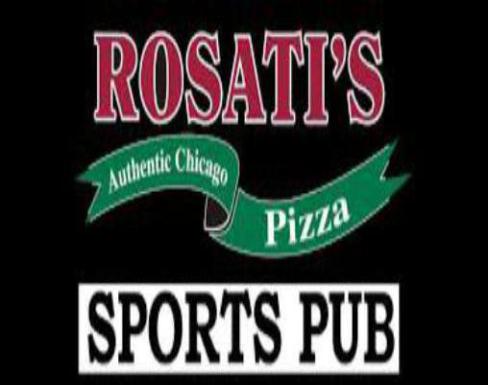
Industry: Food